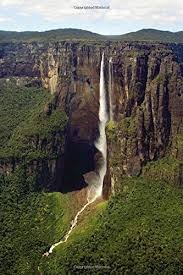
Landmark: Angel Falls